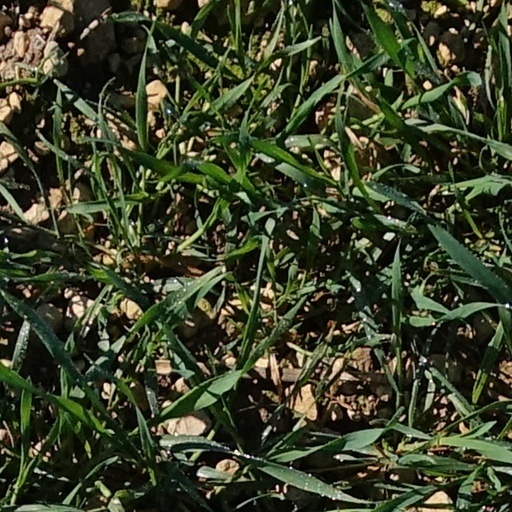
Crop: wheat